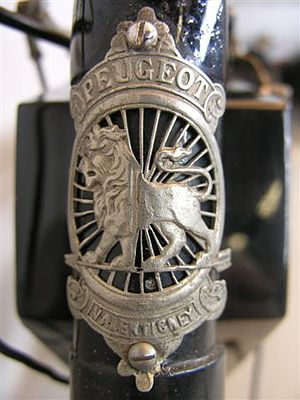
Peugeot / Logo og emblem
Peugeot er et fransk bilmærke og en del af PSA Peugeot Citroën, som er Europas næststørste bilfabrikant.